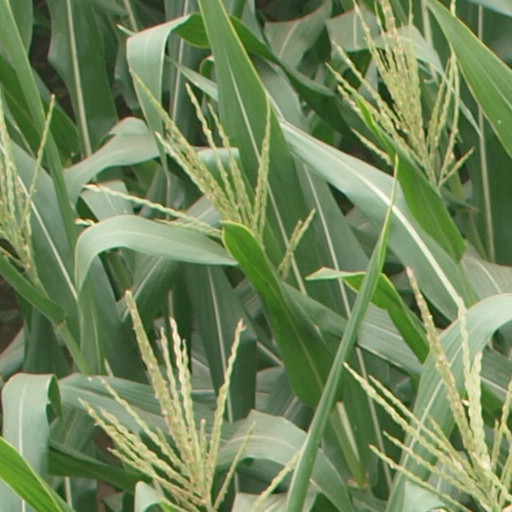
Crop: maize; corn